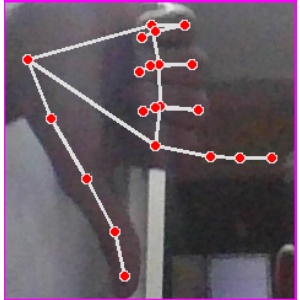
अक्षर: फ